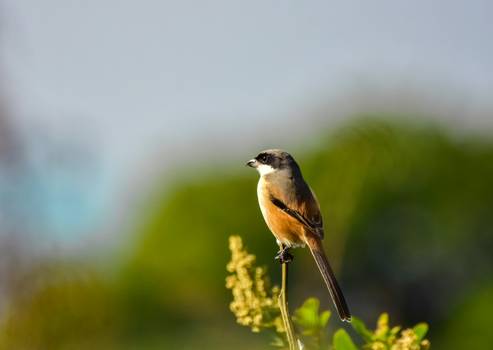
Label: No Watermark